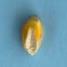
Maize quality: Good